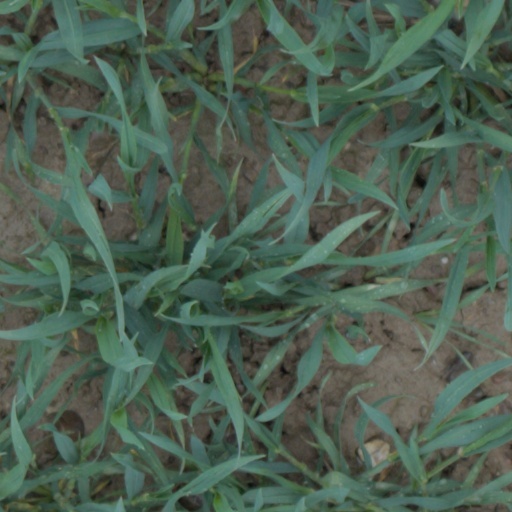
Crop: wheat